ThinkPad X series

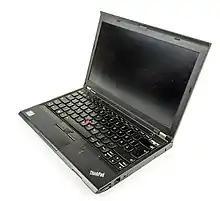
X230 model

The ThinkPad X120e was released in March 2011. The laptop won Best Affordable Business Ultraportable at CES 2011. The laptop's specifications are given below.